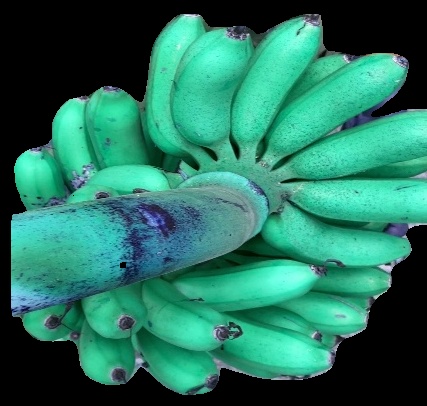
Variety: rasbale
Grade: grade1